Hans Skopowny

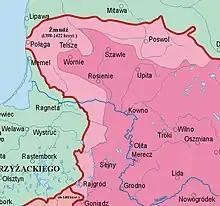
Samogitia (Zemaitia) 1386-1434 AD

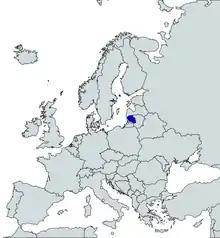
Location of Samogitia/Zemaitia

Hans Skopovny (Johan Skop) (born ~ 1535) – ruler (tiun) of Samogitia (Land of Zhemaitiya) in 1567.